INTERFET logistics

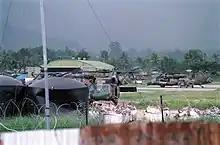
Australian Sikorsky UH-60 Black Hawk helicopters stationed at the heliport

The Dili heliport was found abandoned, but not burnt or seriously damaged. Twelve Sikorsky UH-60 Black Hawk helicopters of the Townsville-based 5th Aviation Regiment flew direct from Darwin to the heliport, albeit with ships carefully pre-positioned along their route in case any had to make an emergency landing. They were augmented by three Bell UH-1 Iroquois helicopters from No. 3 Squadron RNZAF on 26 September. This was increased to six aircraft in mid-October. Also deployed to East Timor were the Bell OH-58 Kiowa helicopters of the Army's 162nd Reconnaissance Squadron, three Beechcraft Super King Air aircraft of the 173rd Aviation Squadron, and a detachment of four DHC-4 Caribou transports from No. 86 Wing RAAF Detachment B began arriving on 10 October. INTERFET deployed a total of 49 aircraft to East Timor.